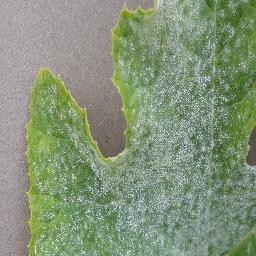
Label: Squash___Powdery_mildew